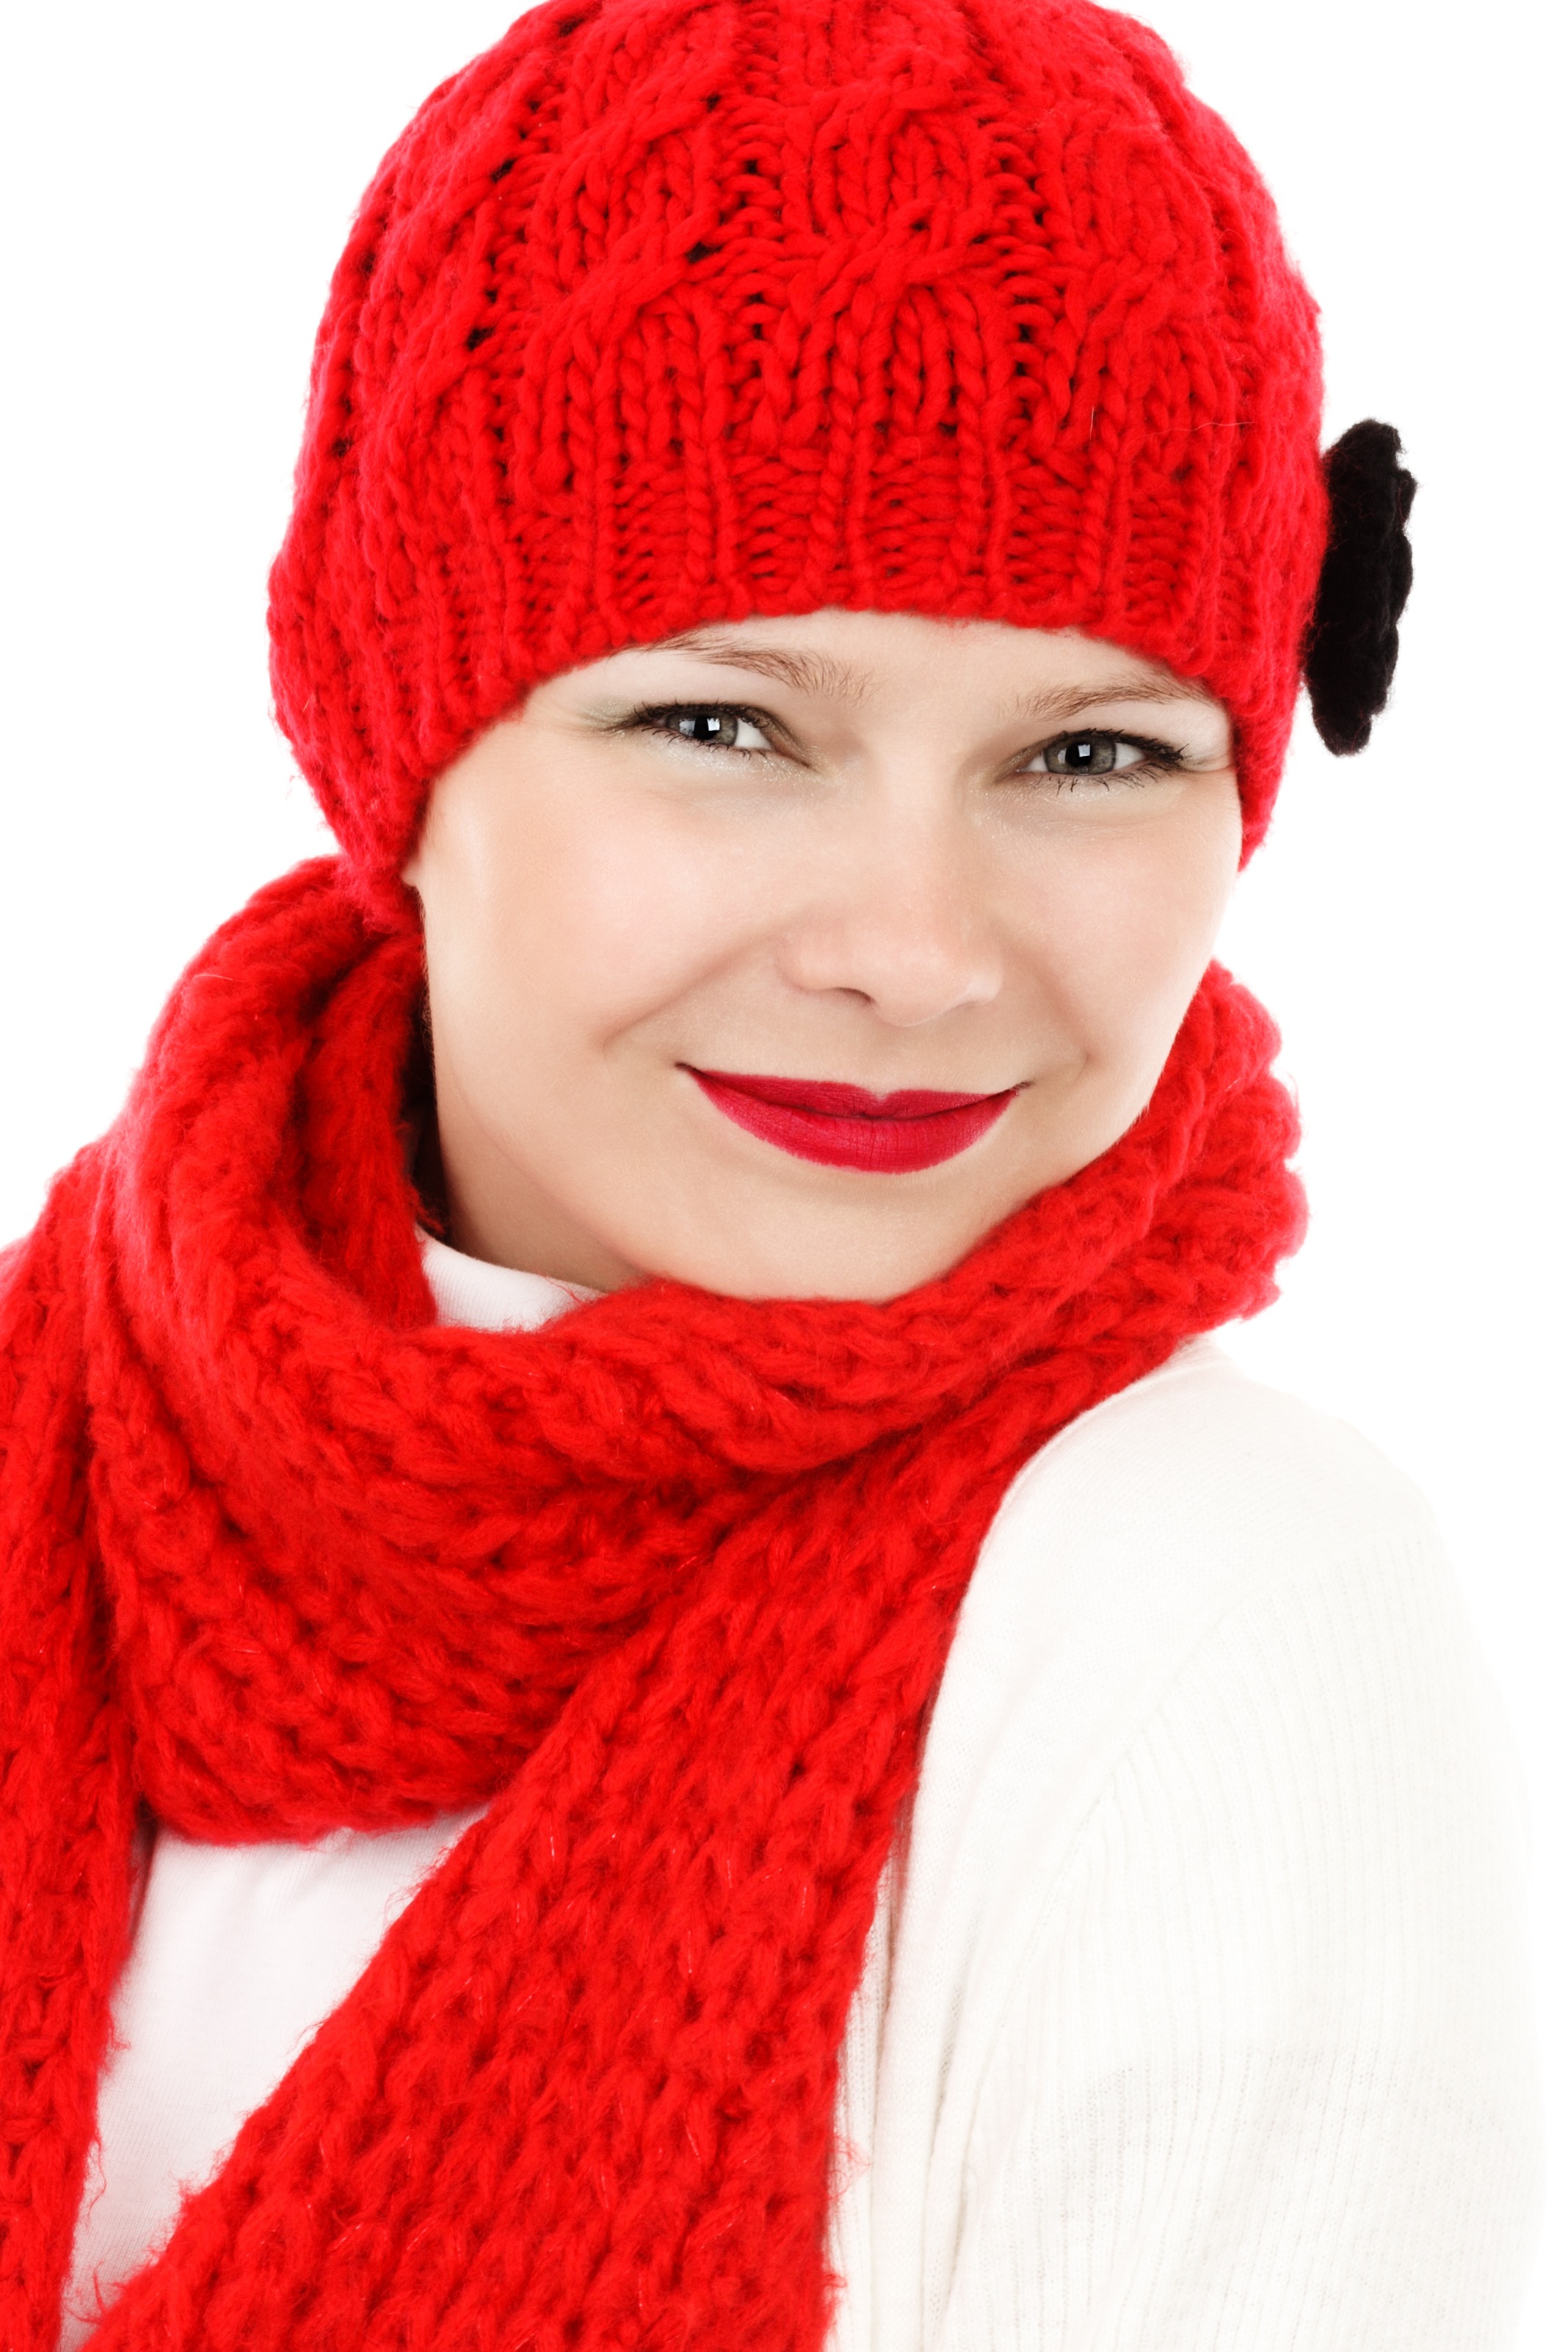
person, girl, woman, cute, female, pattern, portrait, model, young, red, hat, fashion, clothing, lady, headgear, wool, scarf, smiling, smile, sweater, make up, knitwear, beanie, woolen, cheerful, crochet, textile, face, art, happy, lovely, cap, lips, beauty, bonnet, beautiful, style, pretty, photoshoot, attractive, stylish, red lips, fashion accessory, knit cap